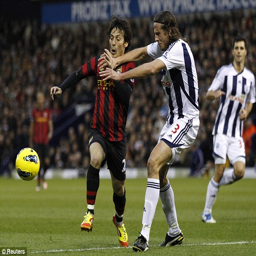
no way through : football player tries to prevent football player from winning the ball